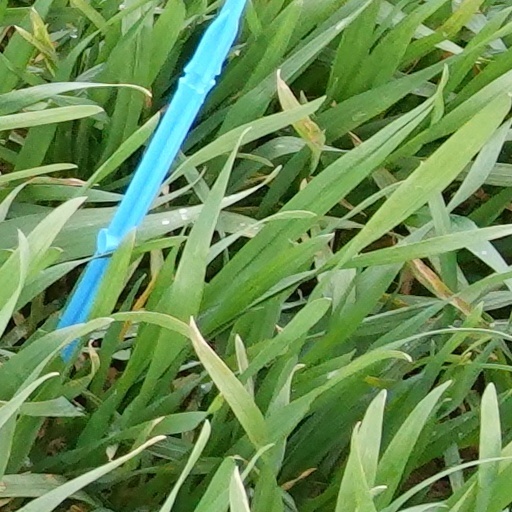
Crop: wheat